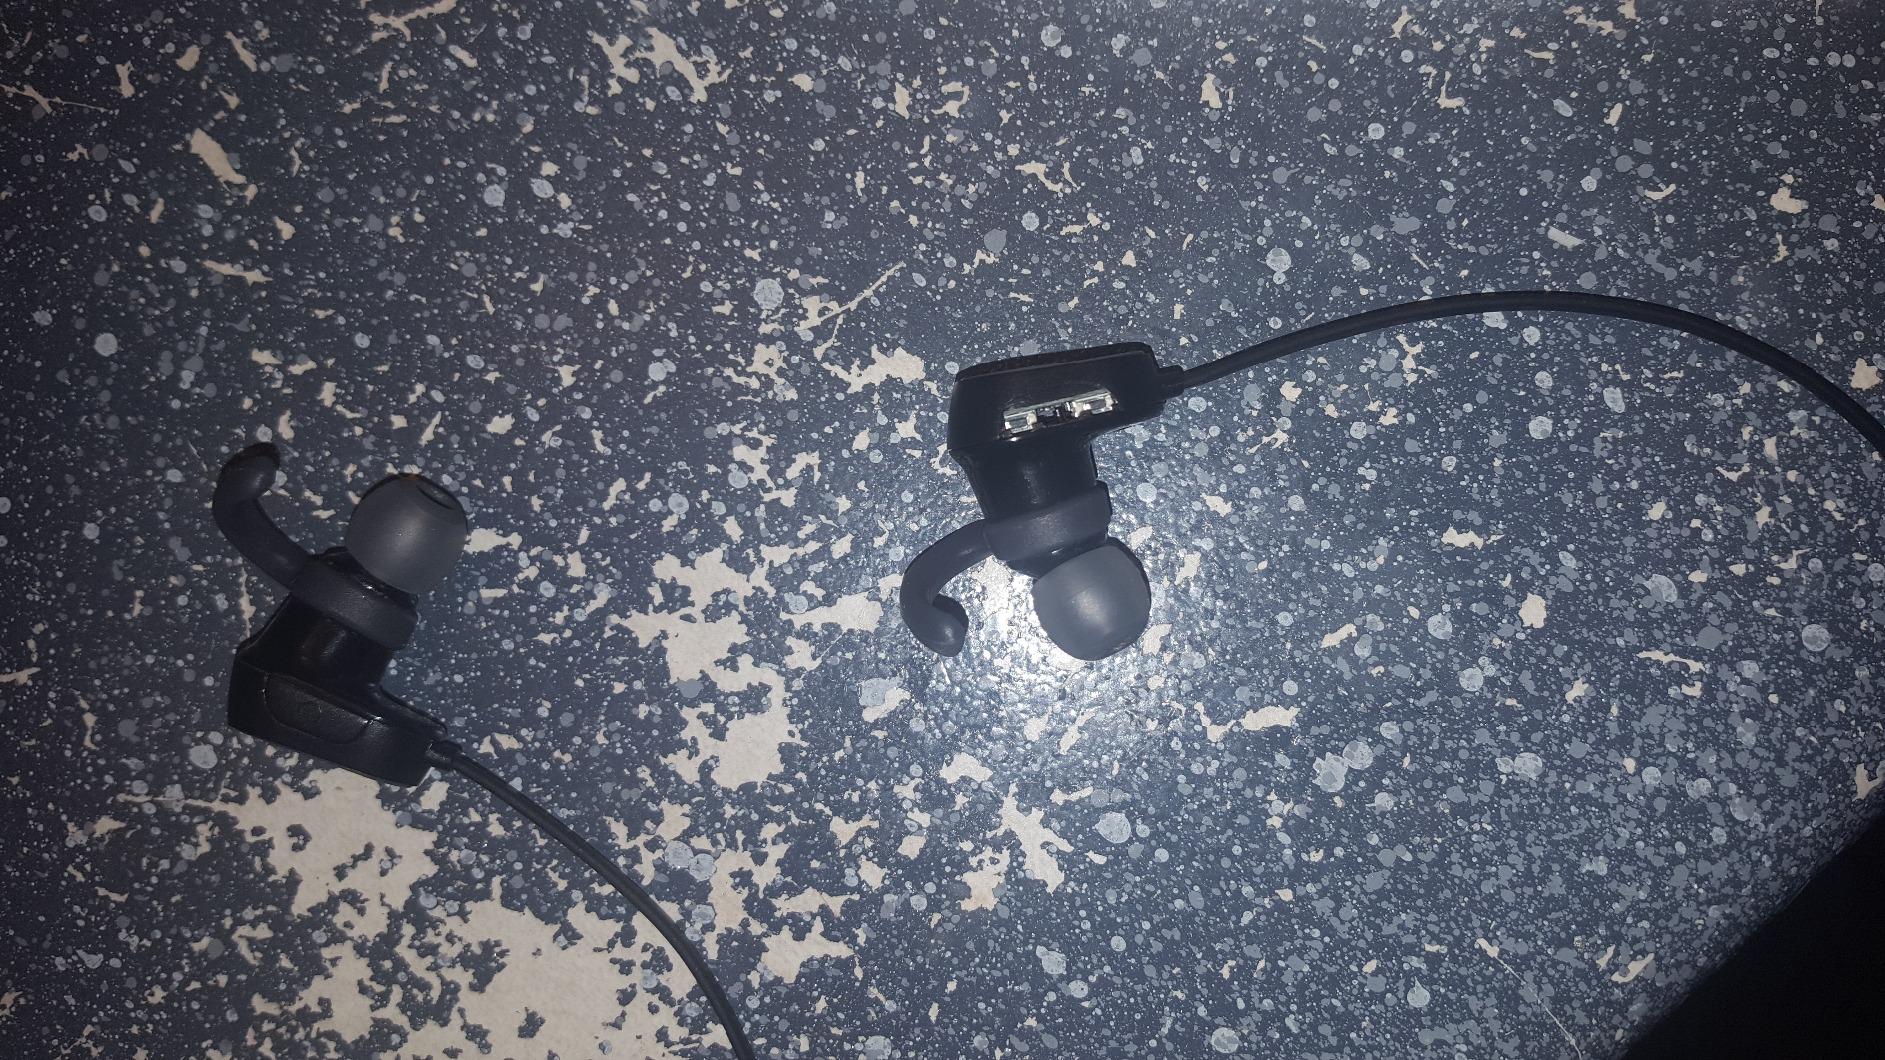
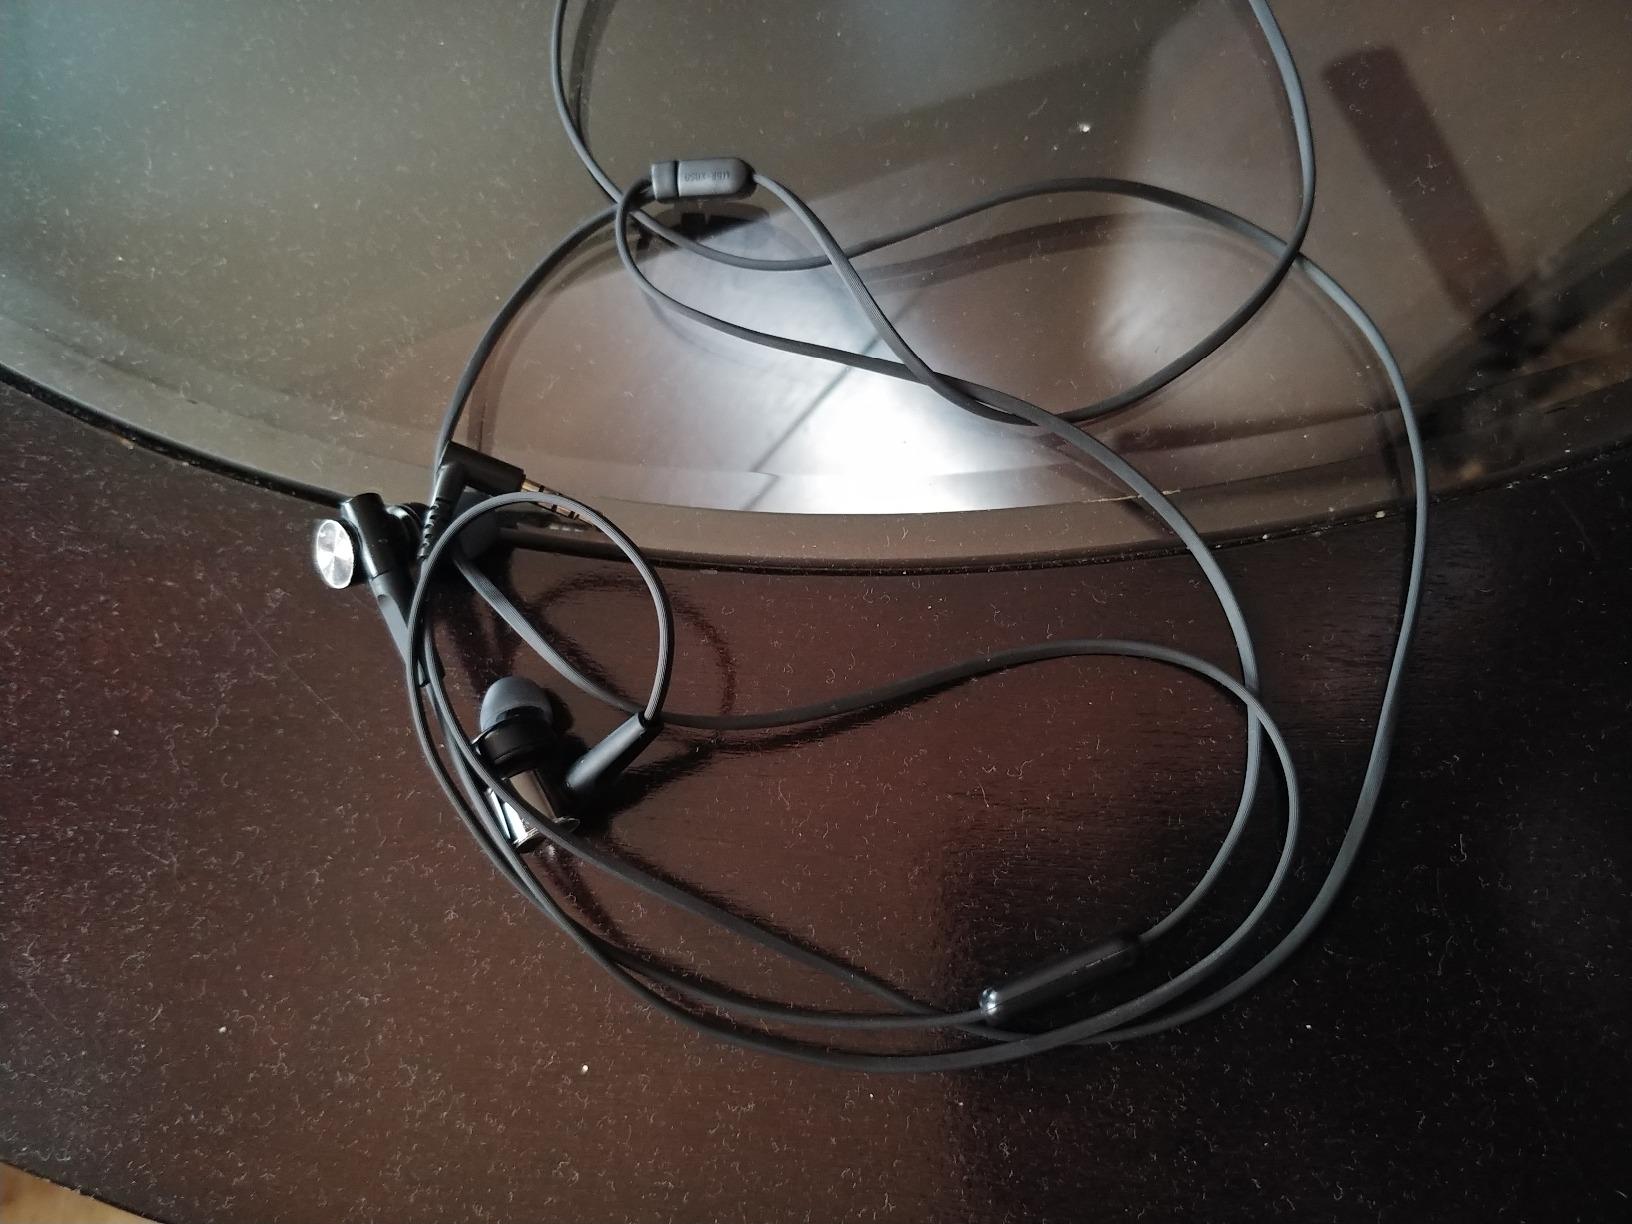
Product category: headphones
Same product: no